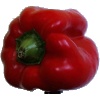
Label: Pepper Red 1